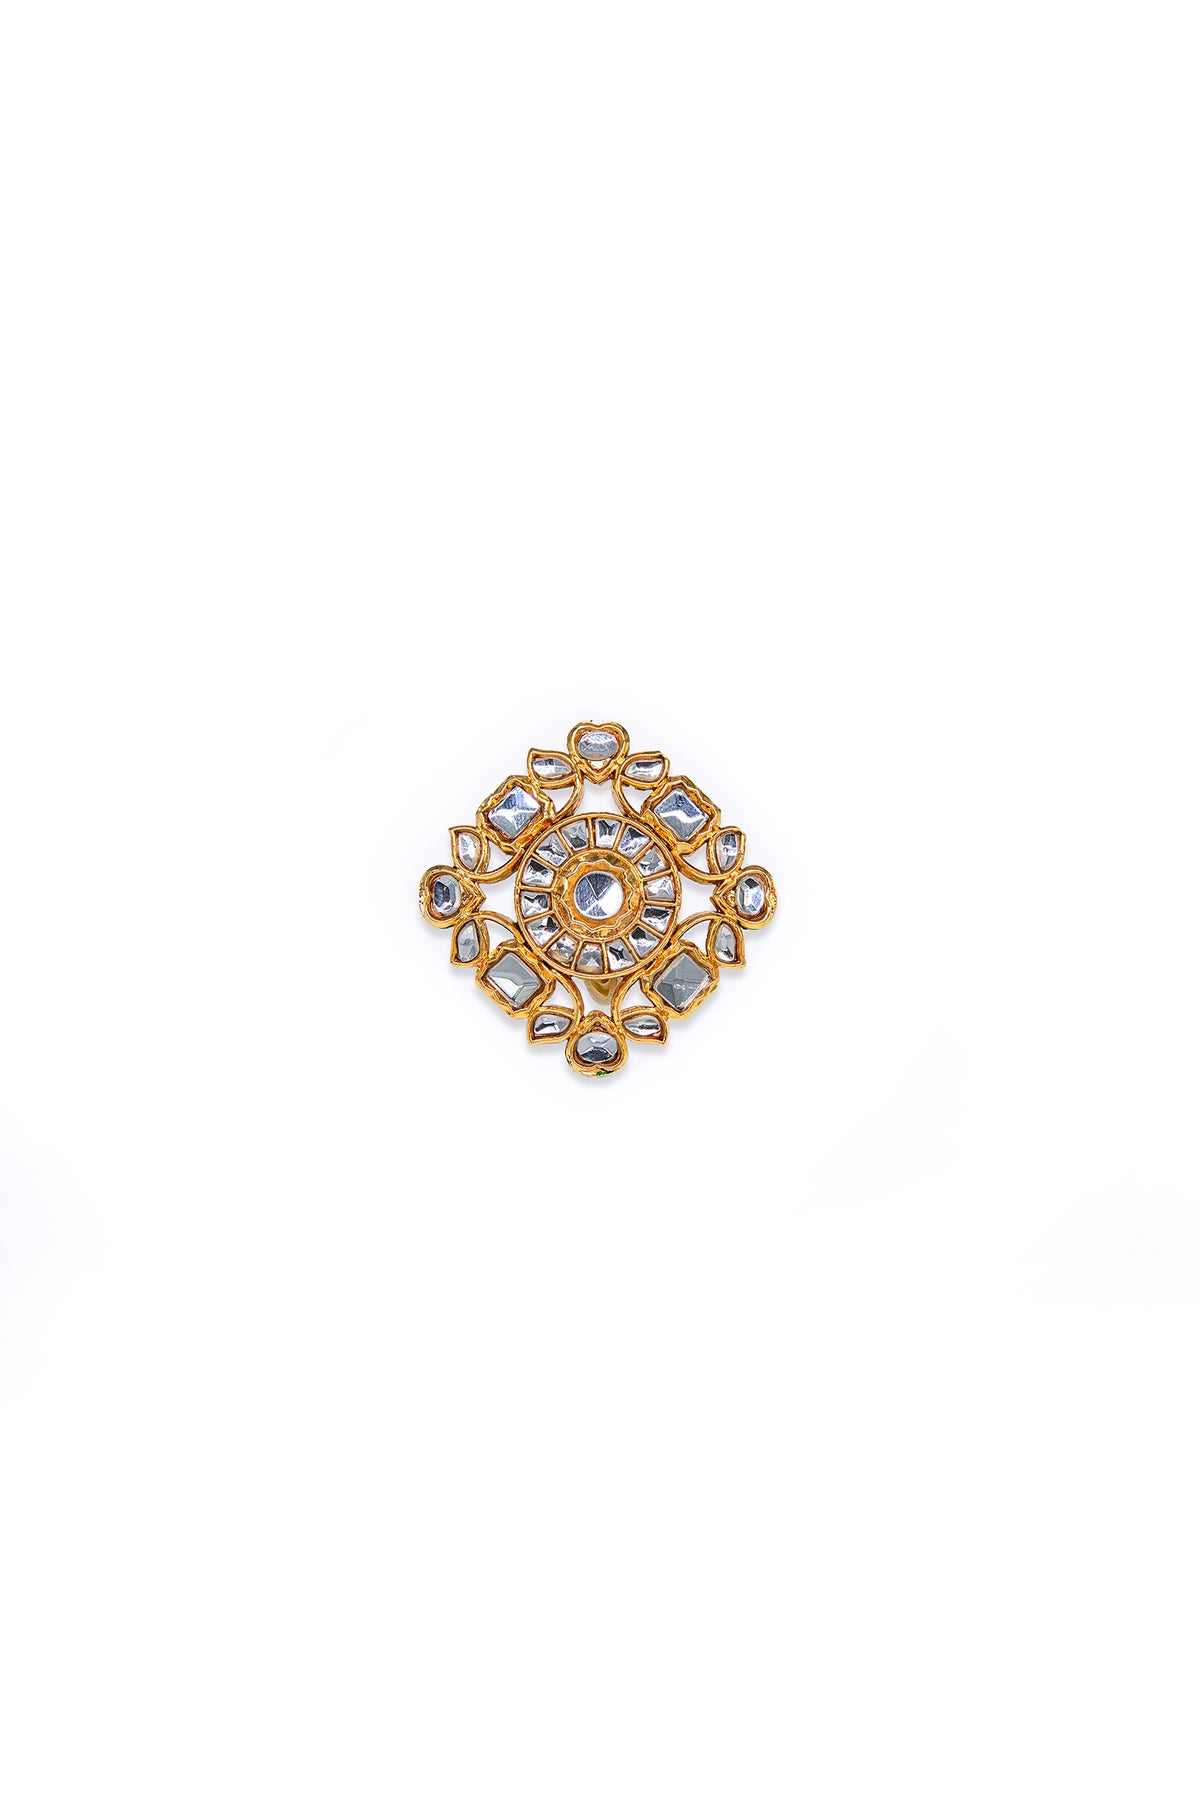
gold blue diamond pendant with sapphire